Majdelyoun

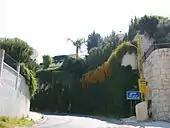
Southern entrance of Majdelyoun (From El Hara)

In 2014 Christians made up 97.63% of registered voters in Maghdouché. 67.54% of the voters were Greek Catholics and 23.13% were Maronite Catholics.